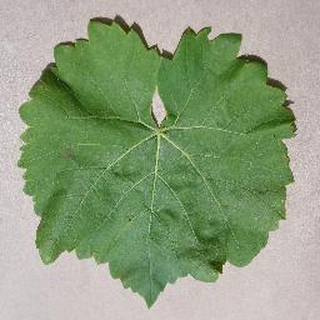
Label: healthy_grape